Lobo (artist)

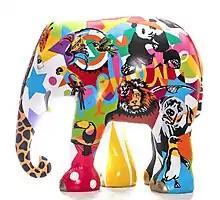
Elephant Parade by Pop Artist Lobo

In 2017, the 10th edition of Cow Parade Brazil took place, and Lobo was invited to portray and honor one of the forty-five cities. Inspired by the theme "a trip around the world" the statue painted by Lobo was a tribute to the city of Las Vegas.